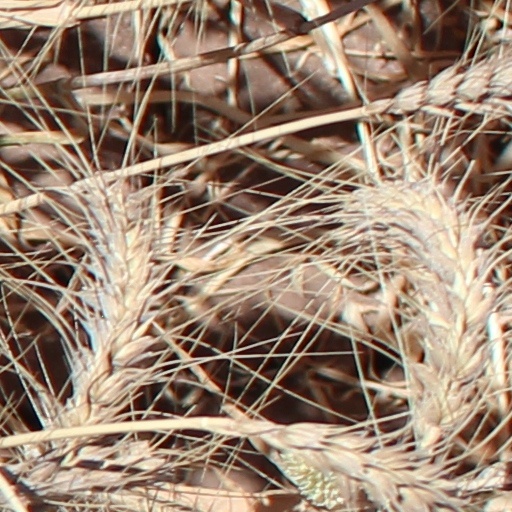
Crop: wheat